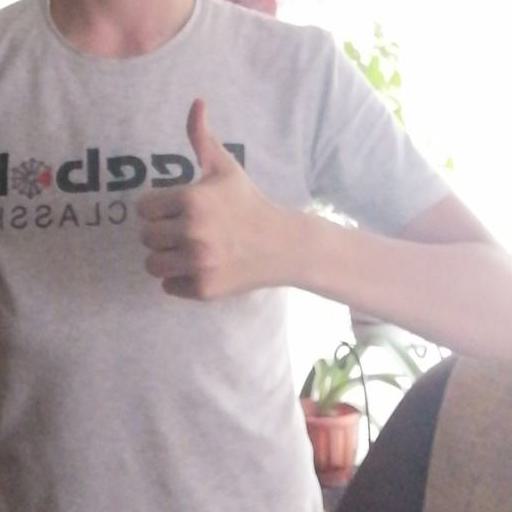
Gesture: like